Ars-sur-Formans

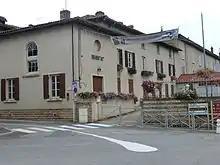
The Town Hall

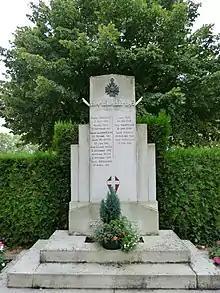
The War Memorial

The commune has several religious buildings and structures that are registered as historical monuments: